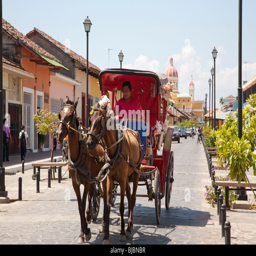
person is a street with numerous restaurants and bars